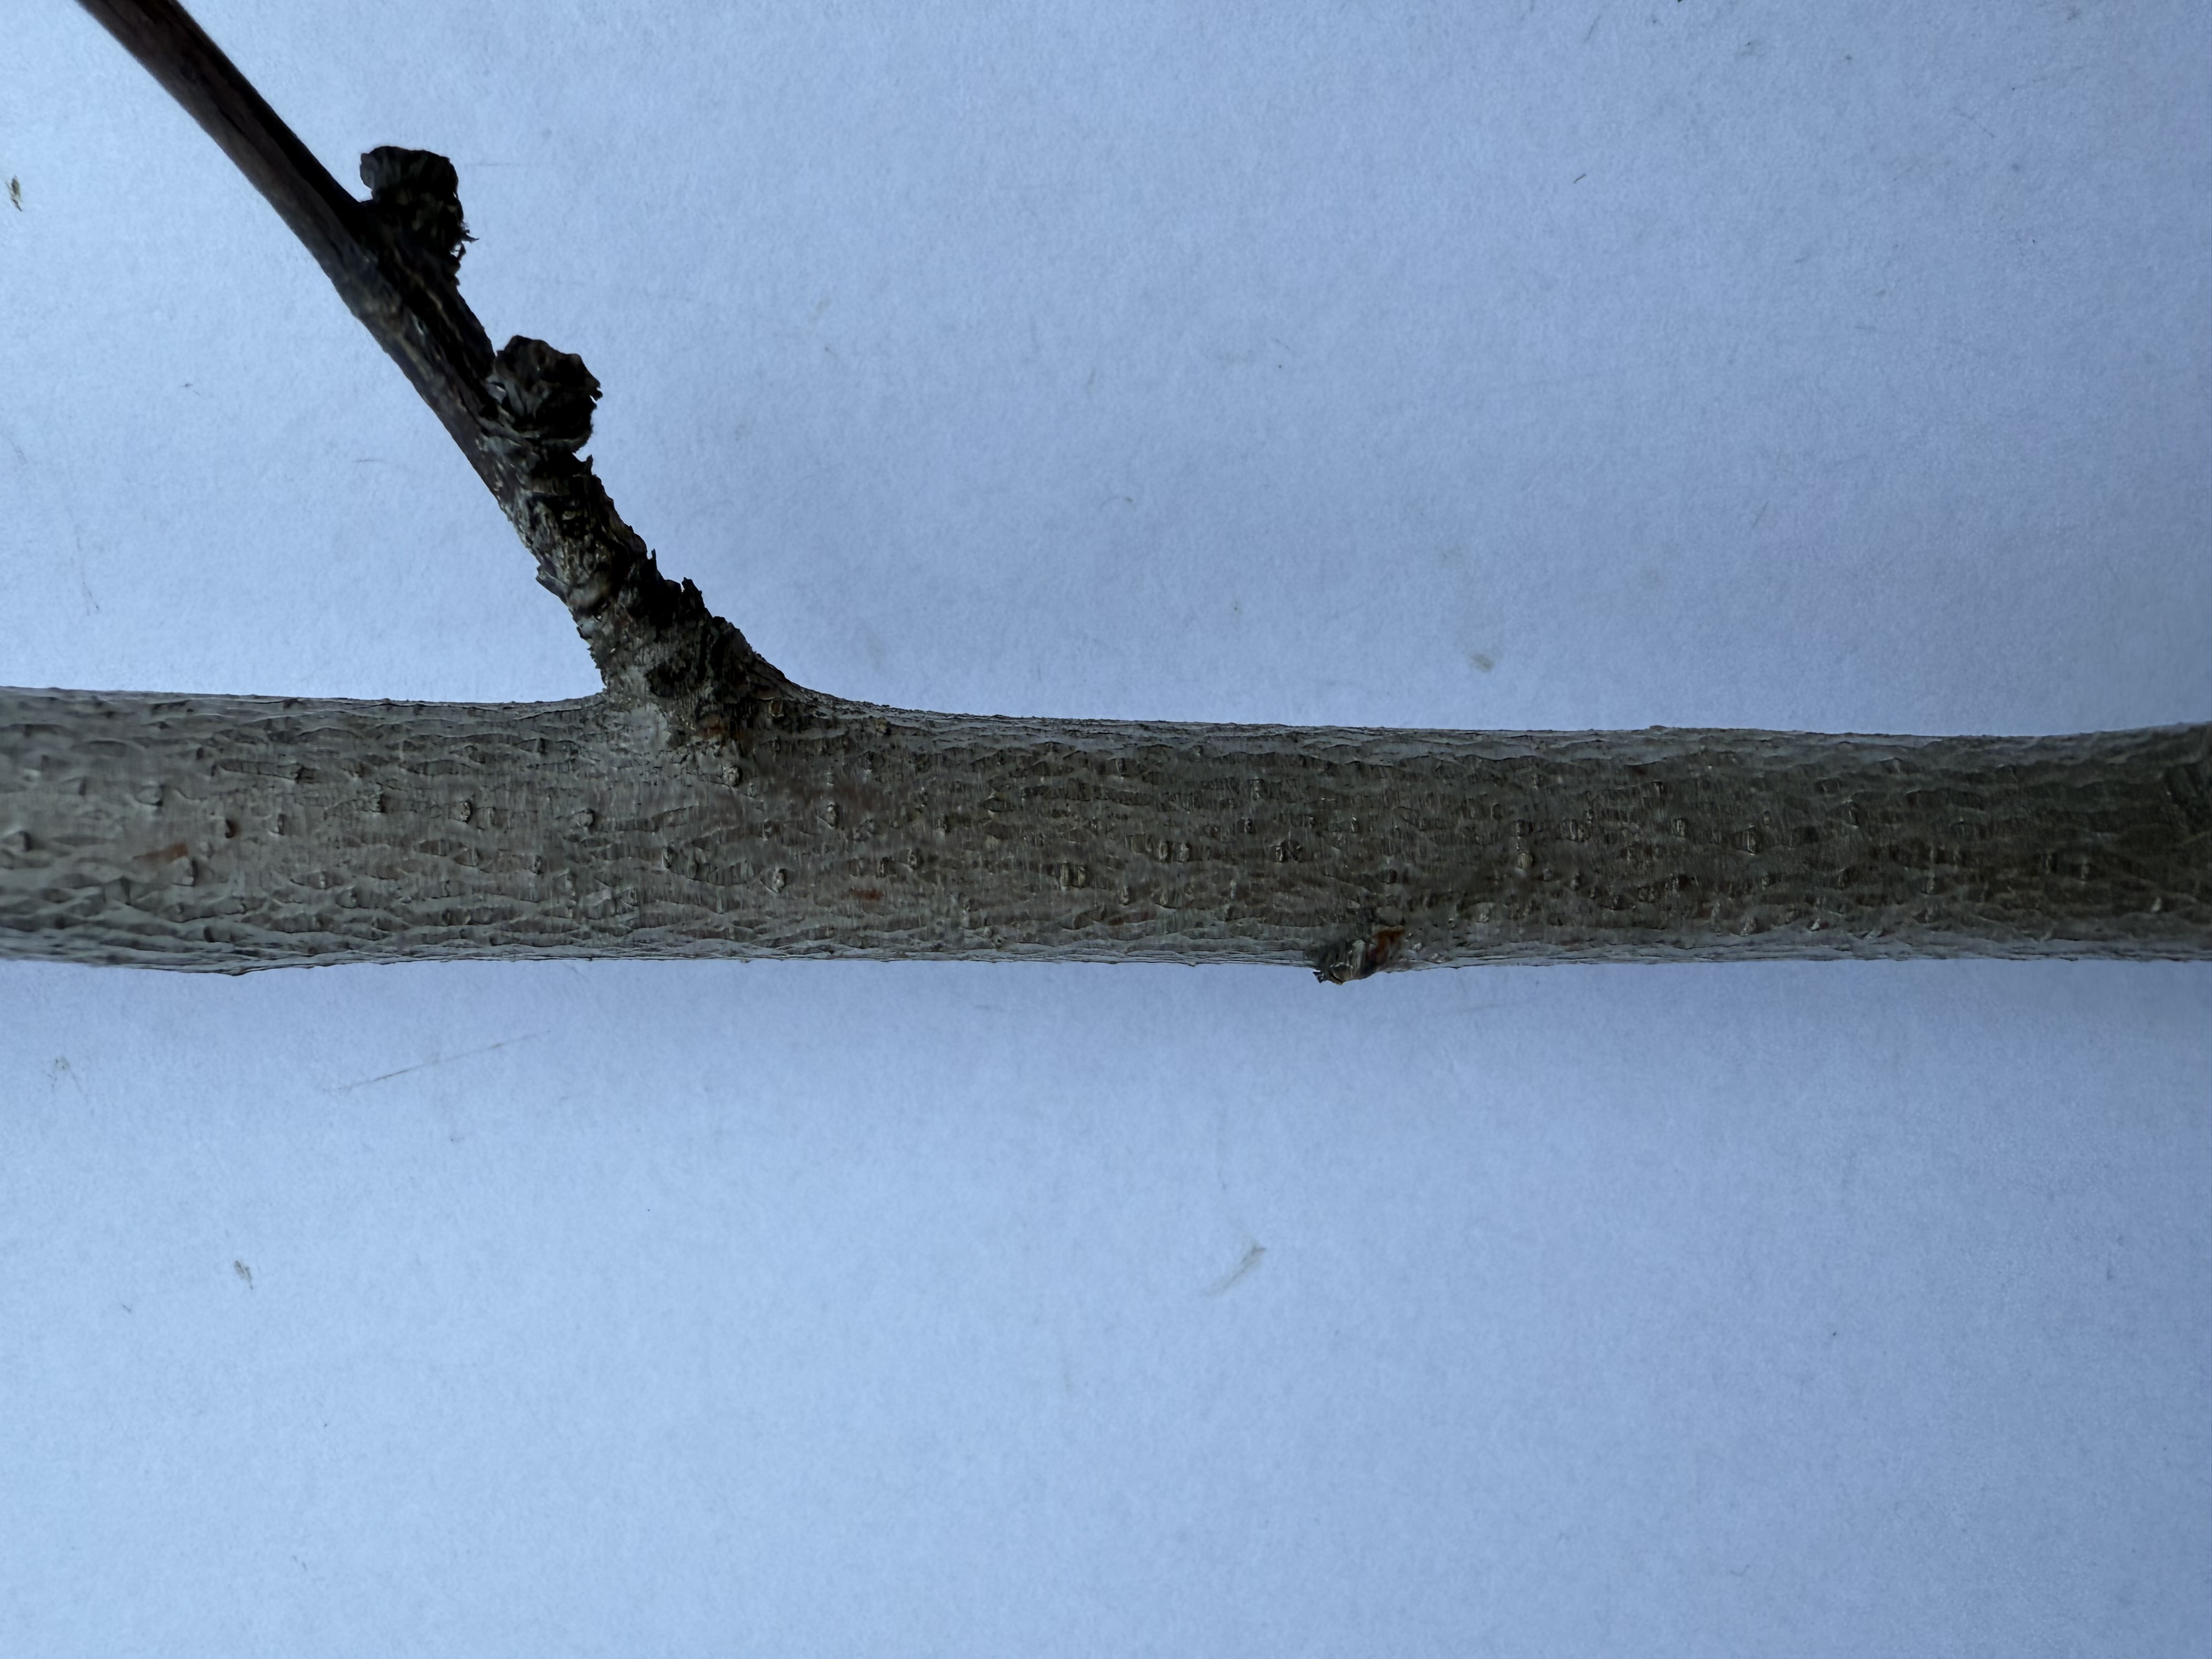
Variety: Red Nectarine